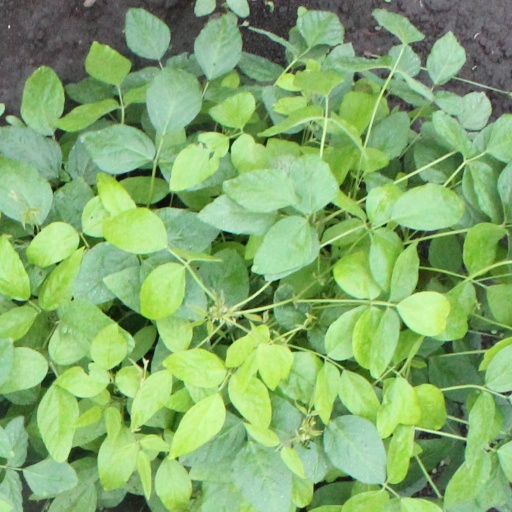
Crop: soybean